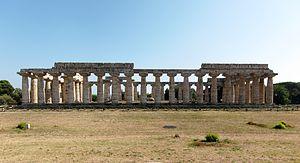
Le temple d'Héra à Paestum (Italie).